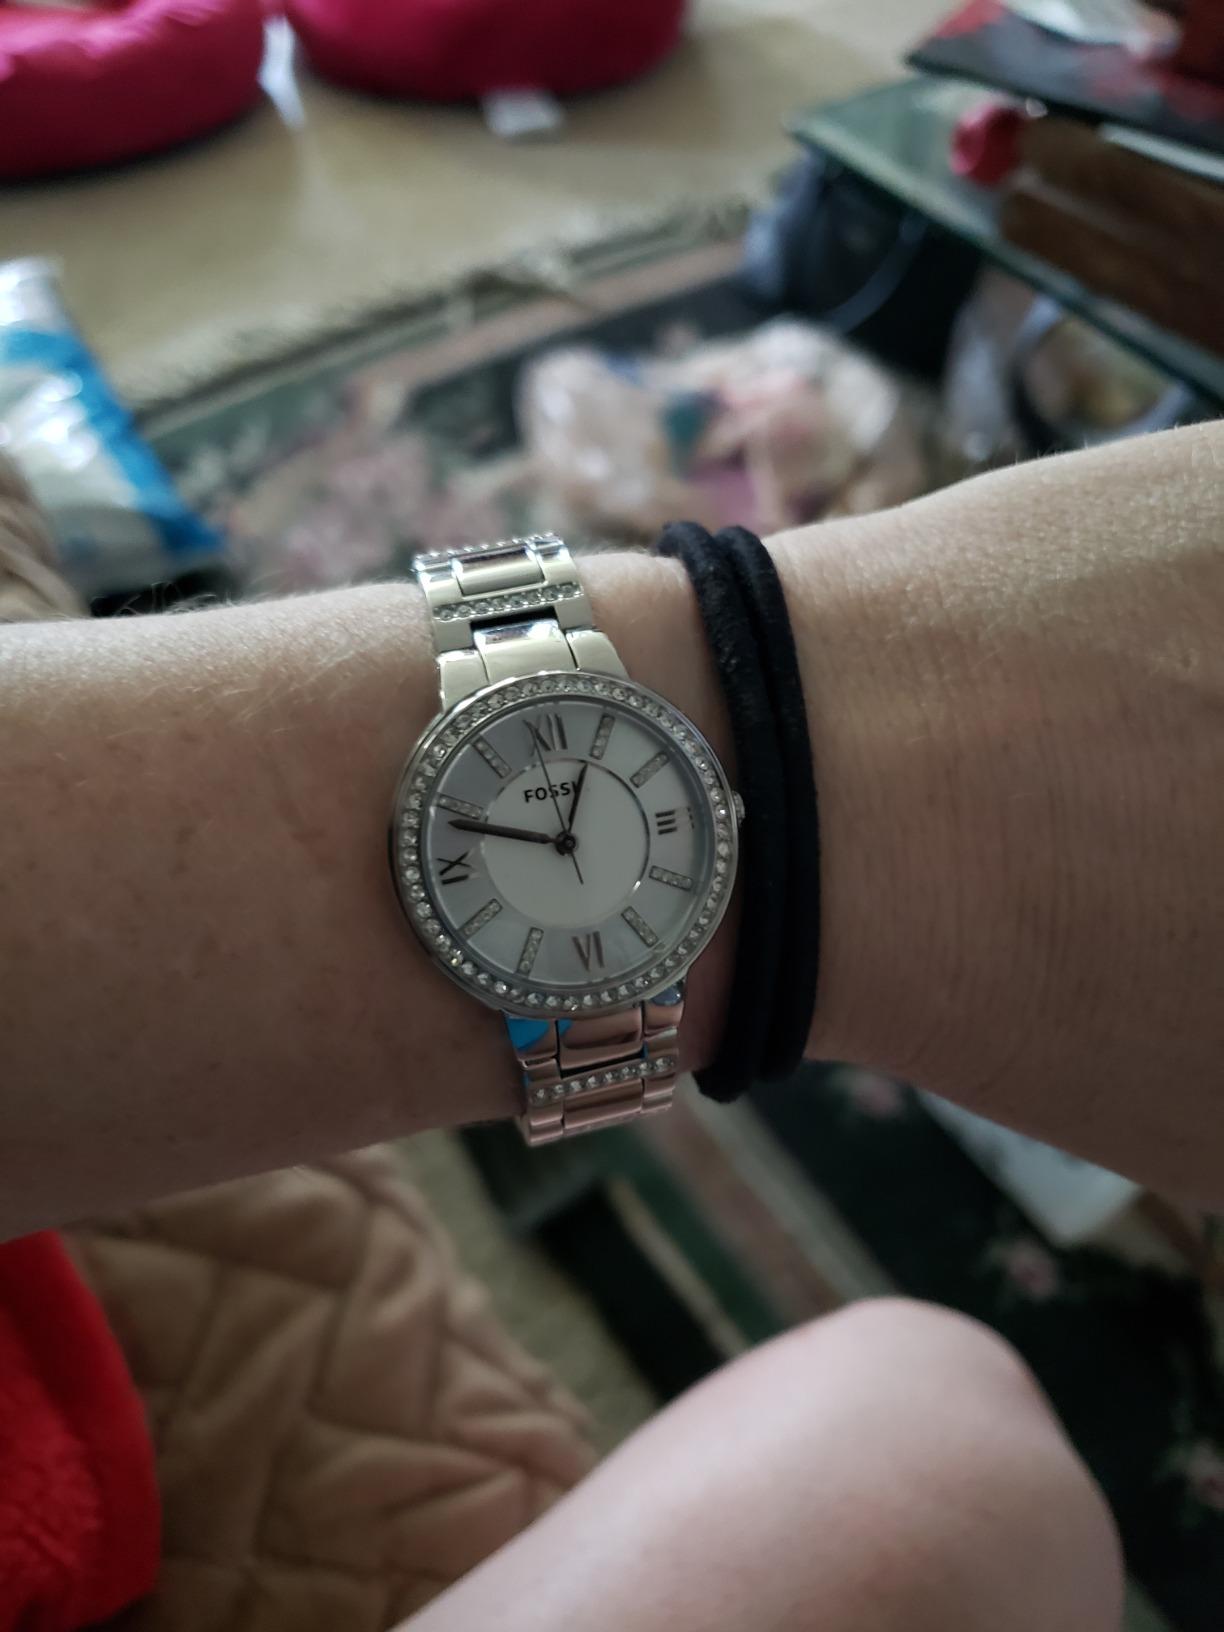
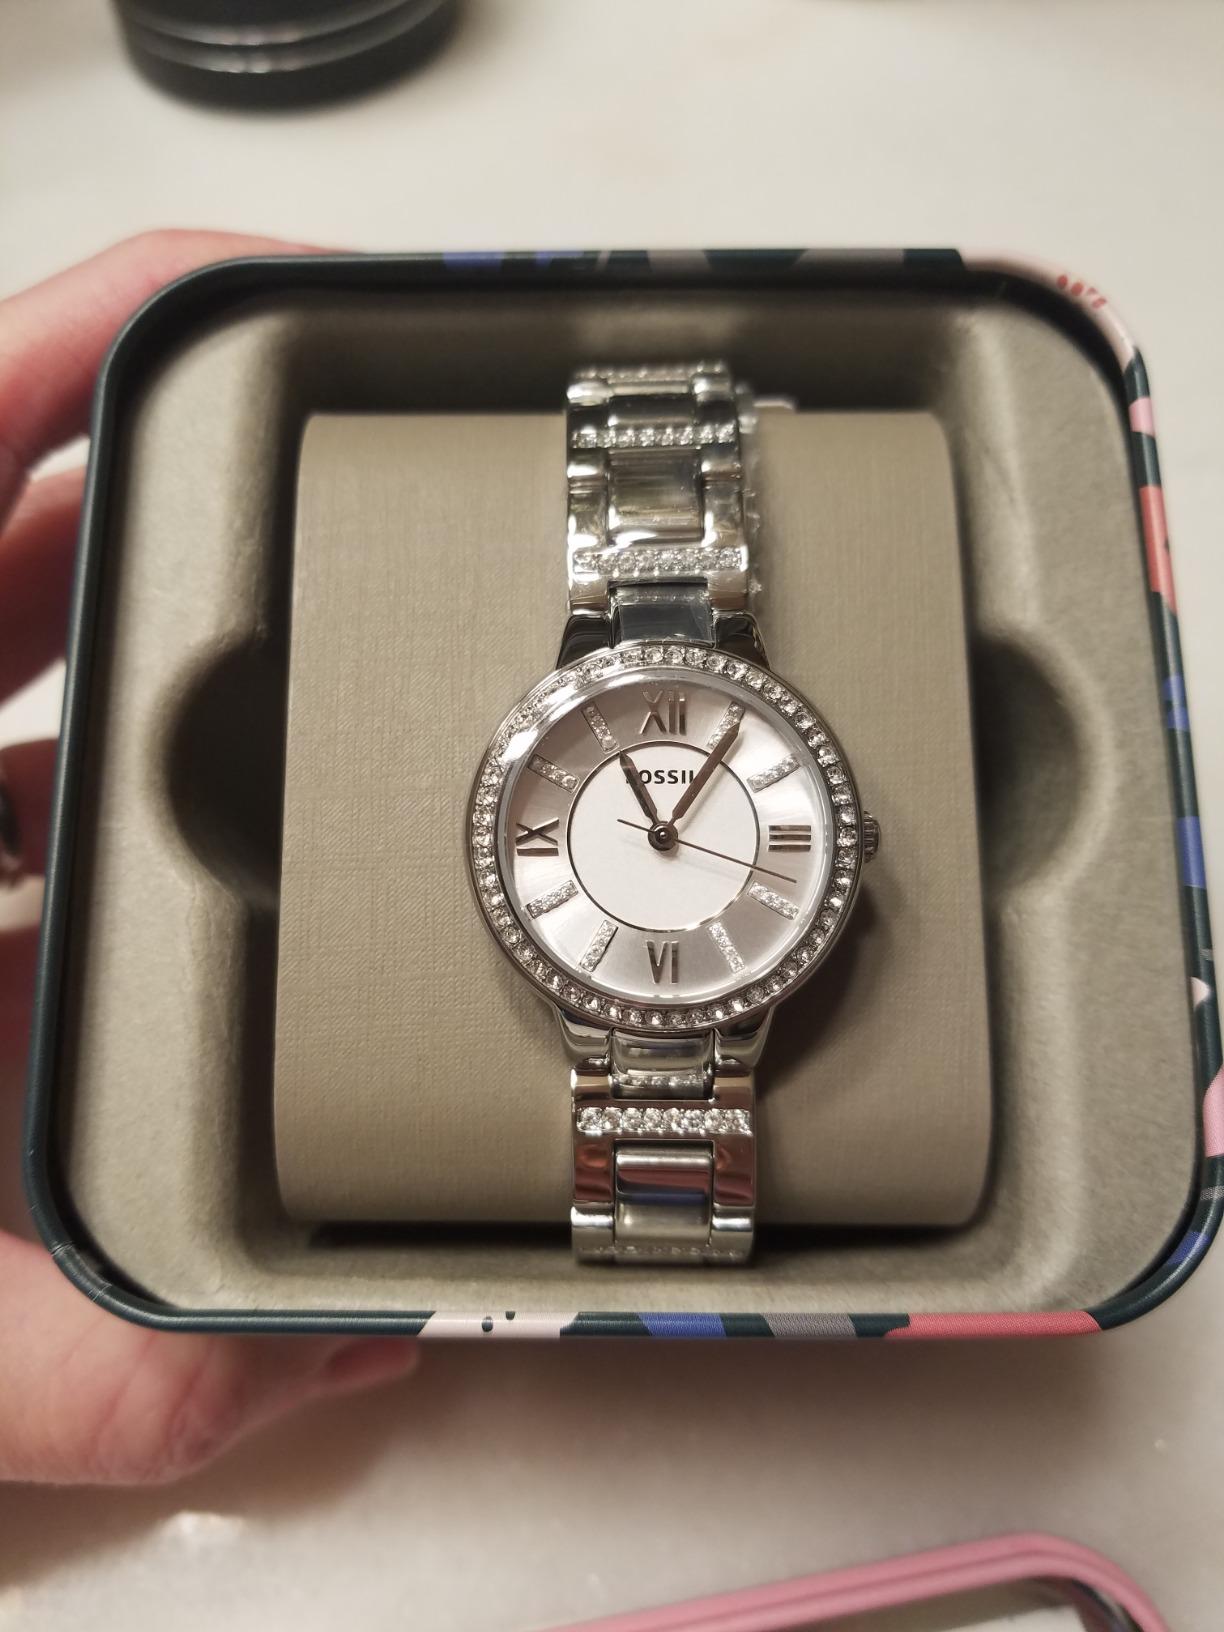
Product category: accessories_watch
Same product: yes